List of birds of South Africa

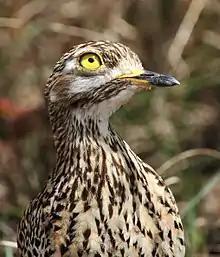
Spotted thick-knee

Bustards are large terrestrial birds mainly associated with dry open country and steppes in the Old World. They are omnivorous and nest on the ground. They walk steadily on strong legs and big toes, pecking for food as they go. They have long broad wings with "fingered" wingtips and striking patterns in flight. Many have interesting mating displays.